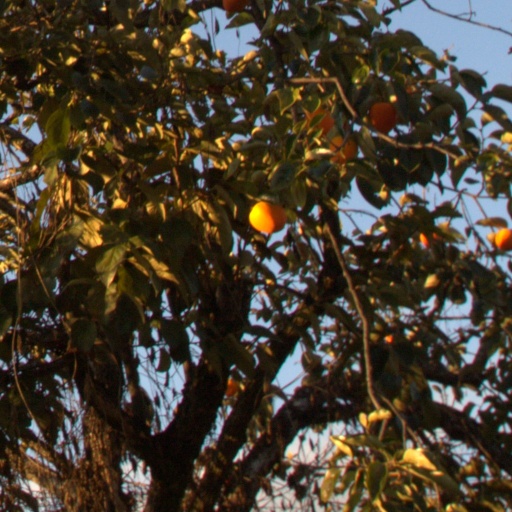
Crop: grape